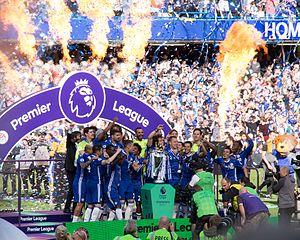
La saison 2016-2017 du Chelsea FC est la 25ᵉ saison du club en Premier League.